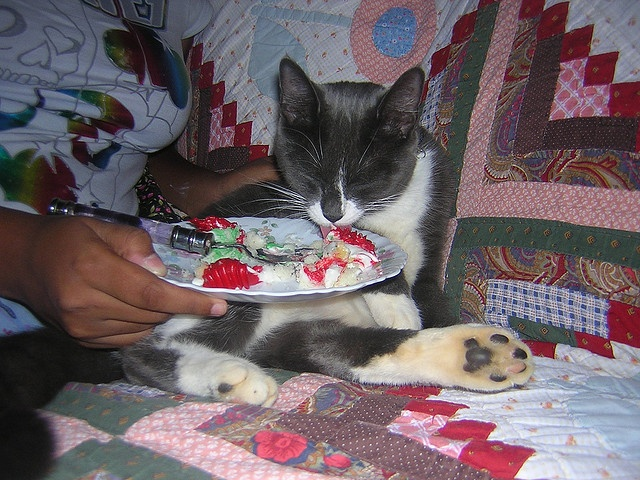
The kitten is enjoying the treats on the plate.
A cat that is sitting next to a person with a plate.
a kitty licking the leftover that on the plate
a black and white cat is on a couch
Cat lying on covered couch being offered plate of food.